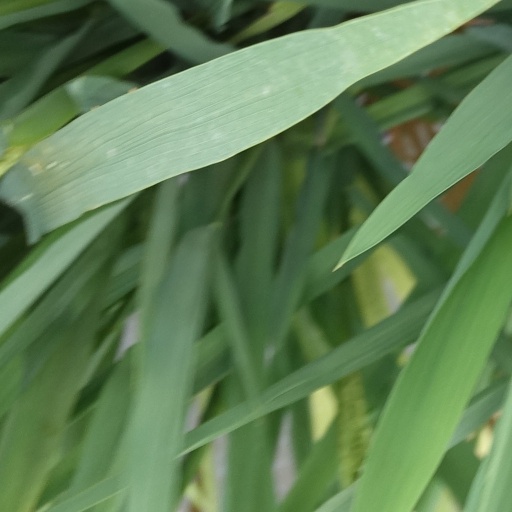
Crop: rice